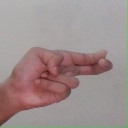
अक्षर: ह